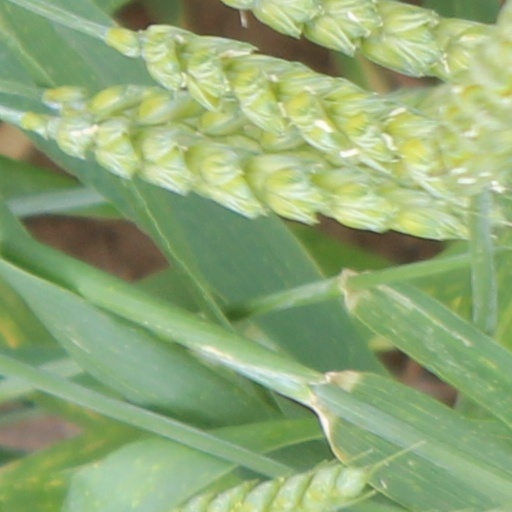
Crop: wheat